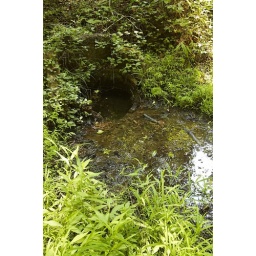
natural spring downhill from the cabin, bricks are inlaid into the ground in a semi-circle to collect spring water